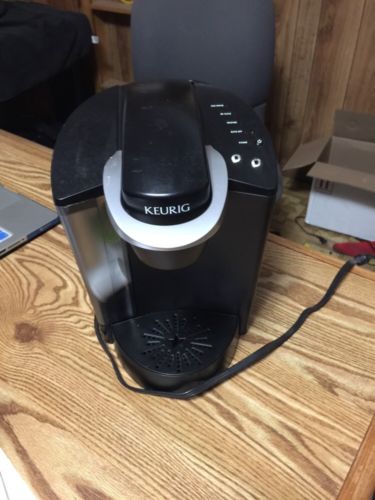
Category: coffee maker